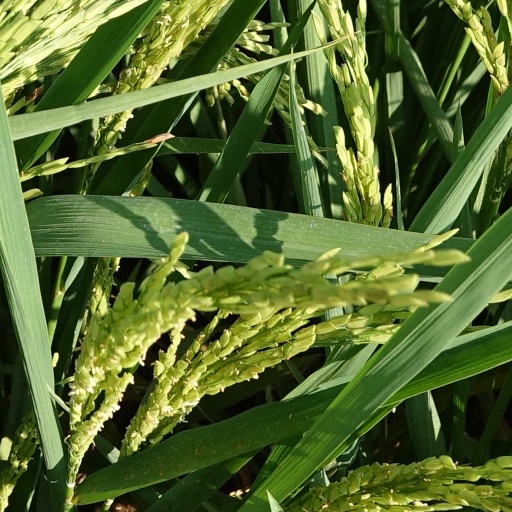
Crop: rice